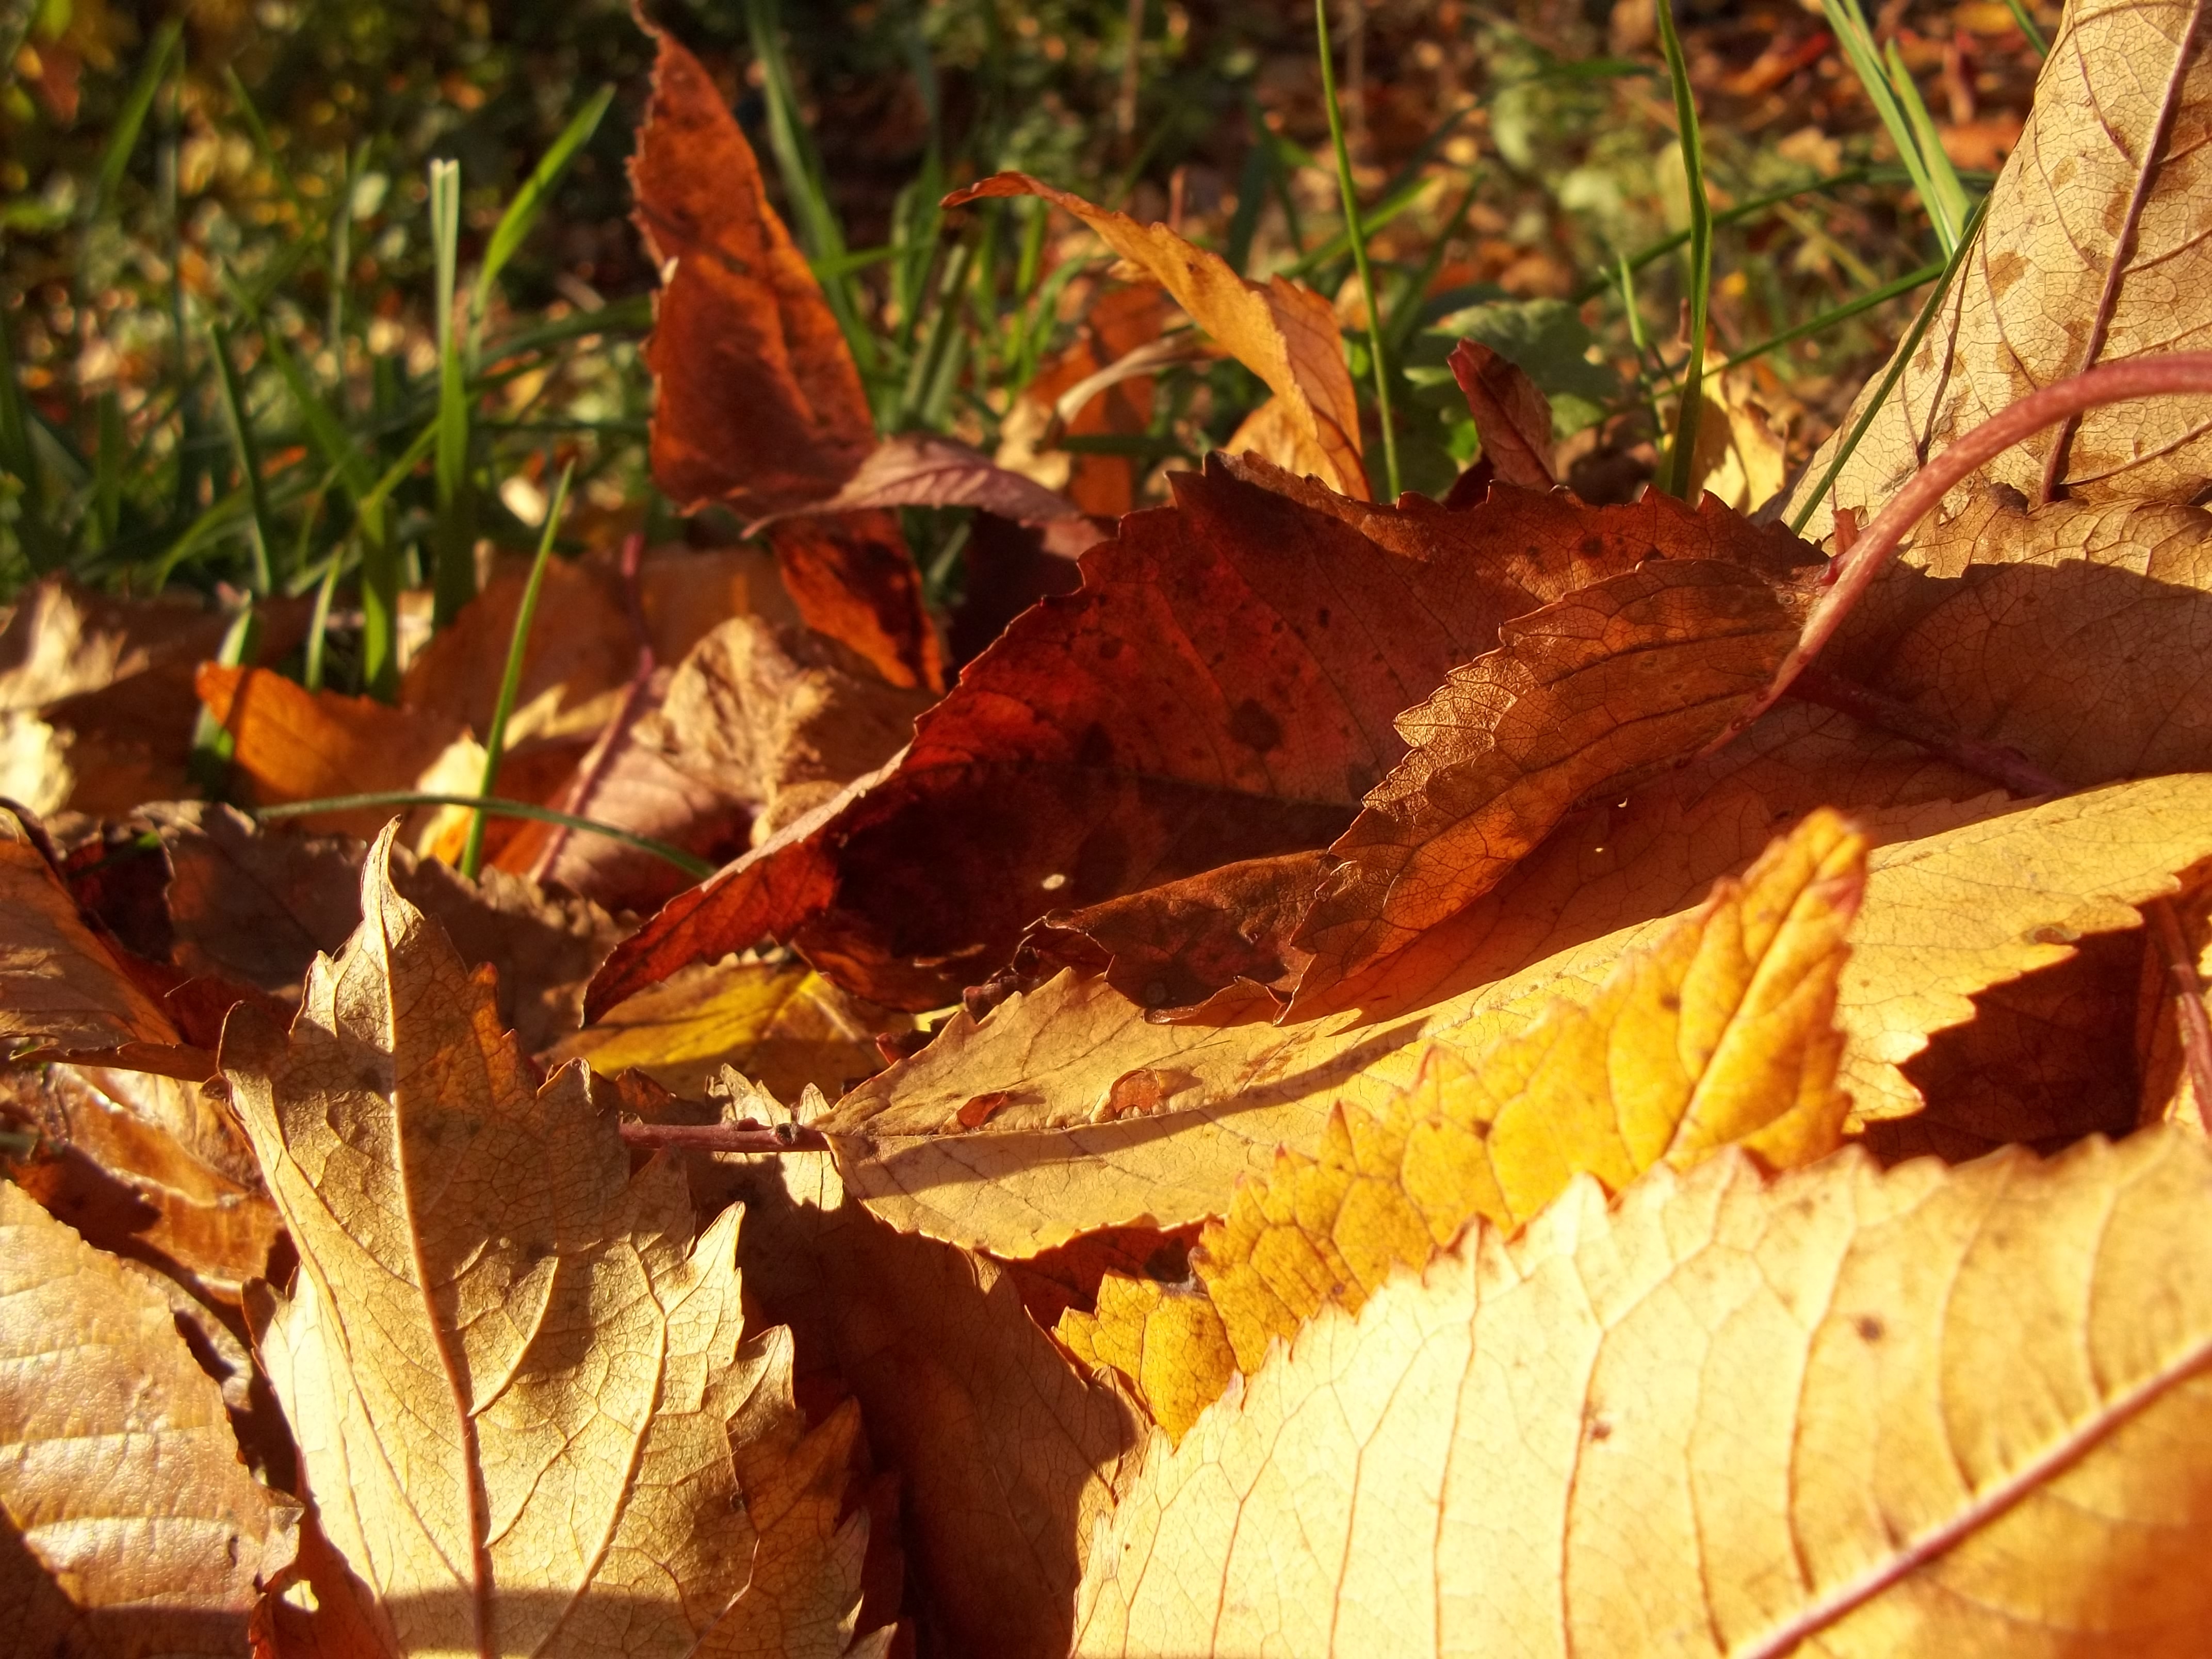
tree, nature, branch, plant, leaf, flower, autumn, soil, yellow, season, maple leaf, leaves, sunny, day, macro photography, woody plant, land plant